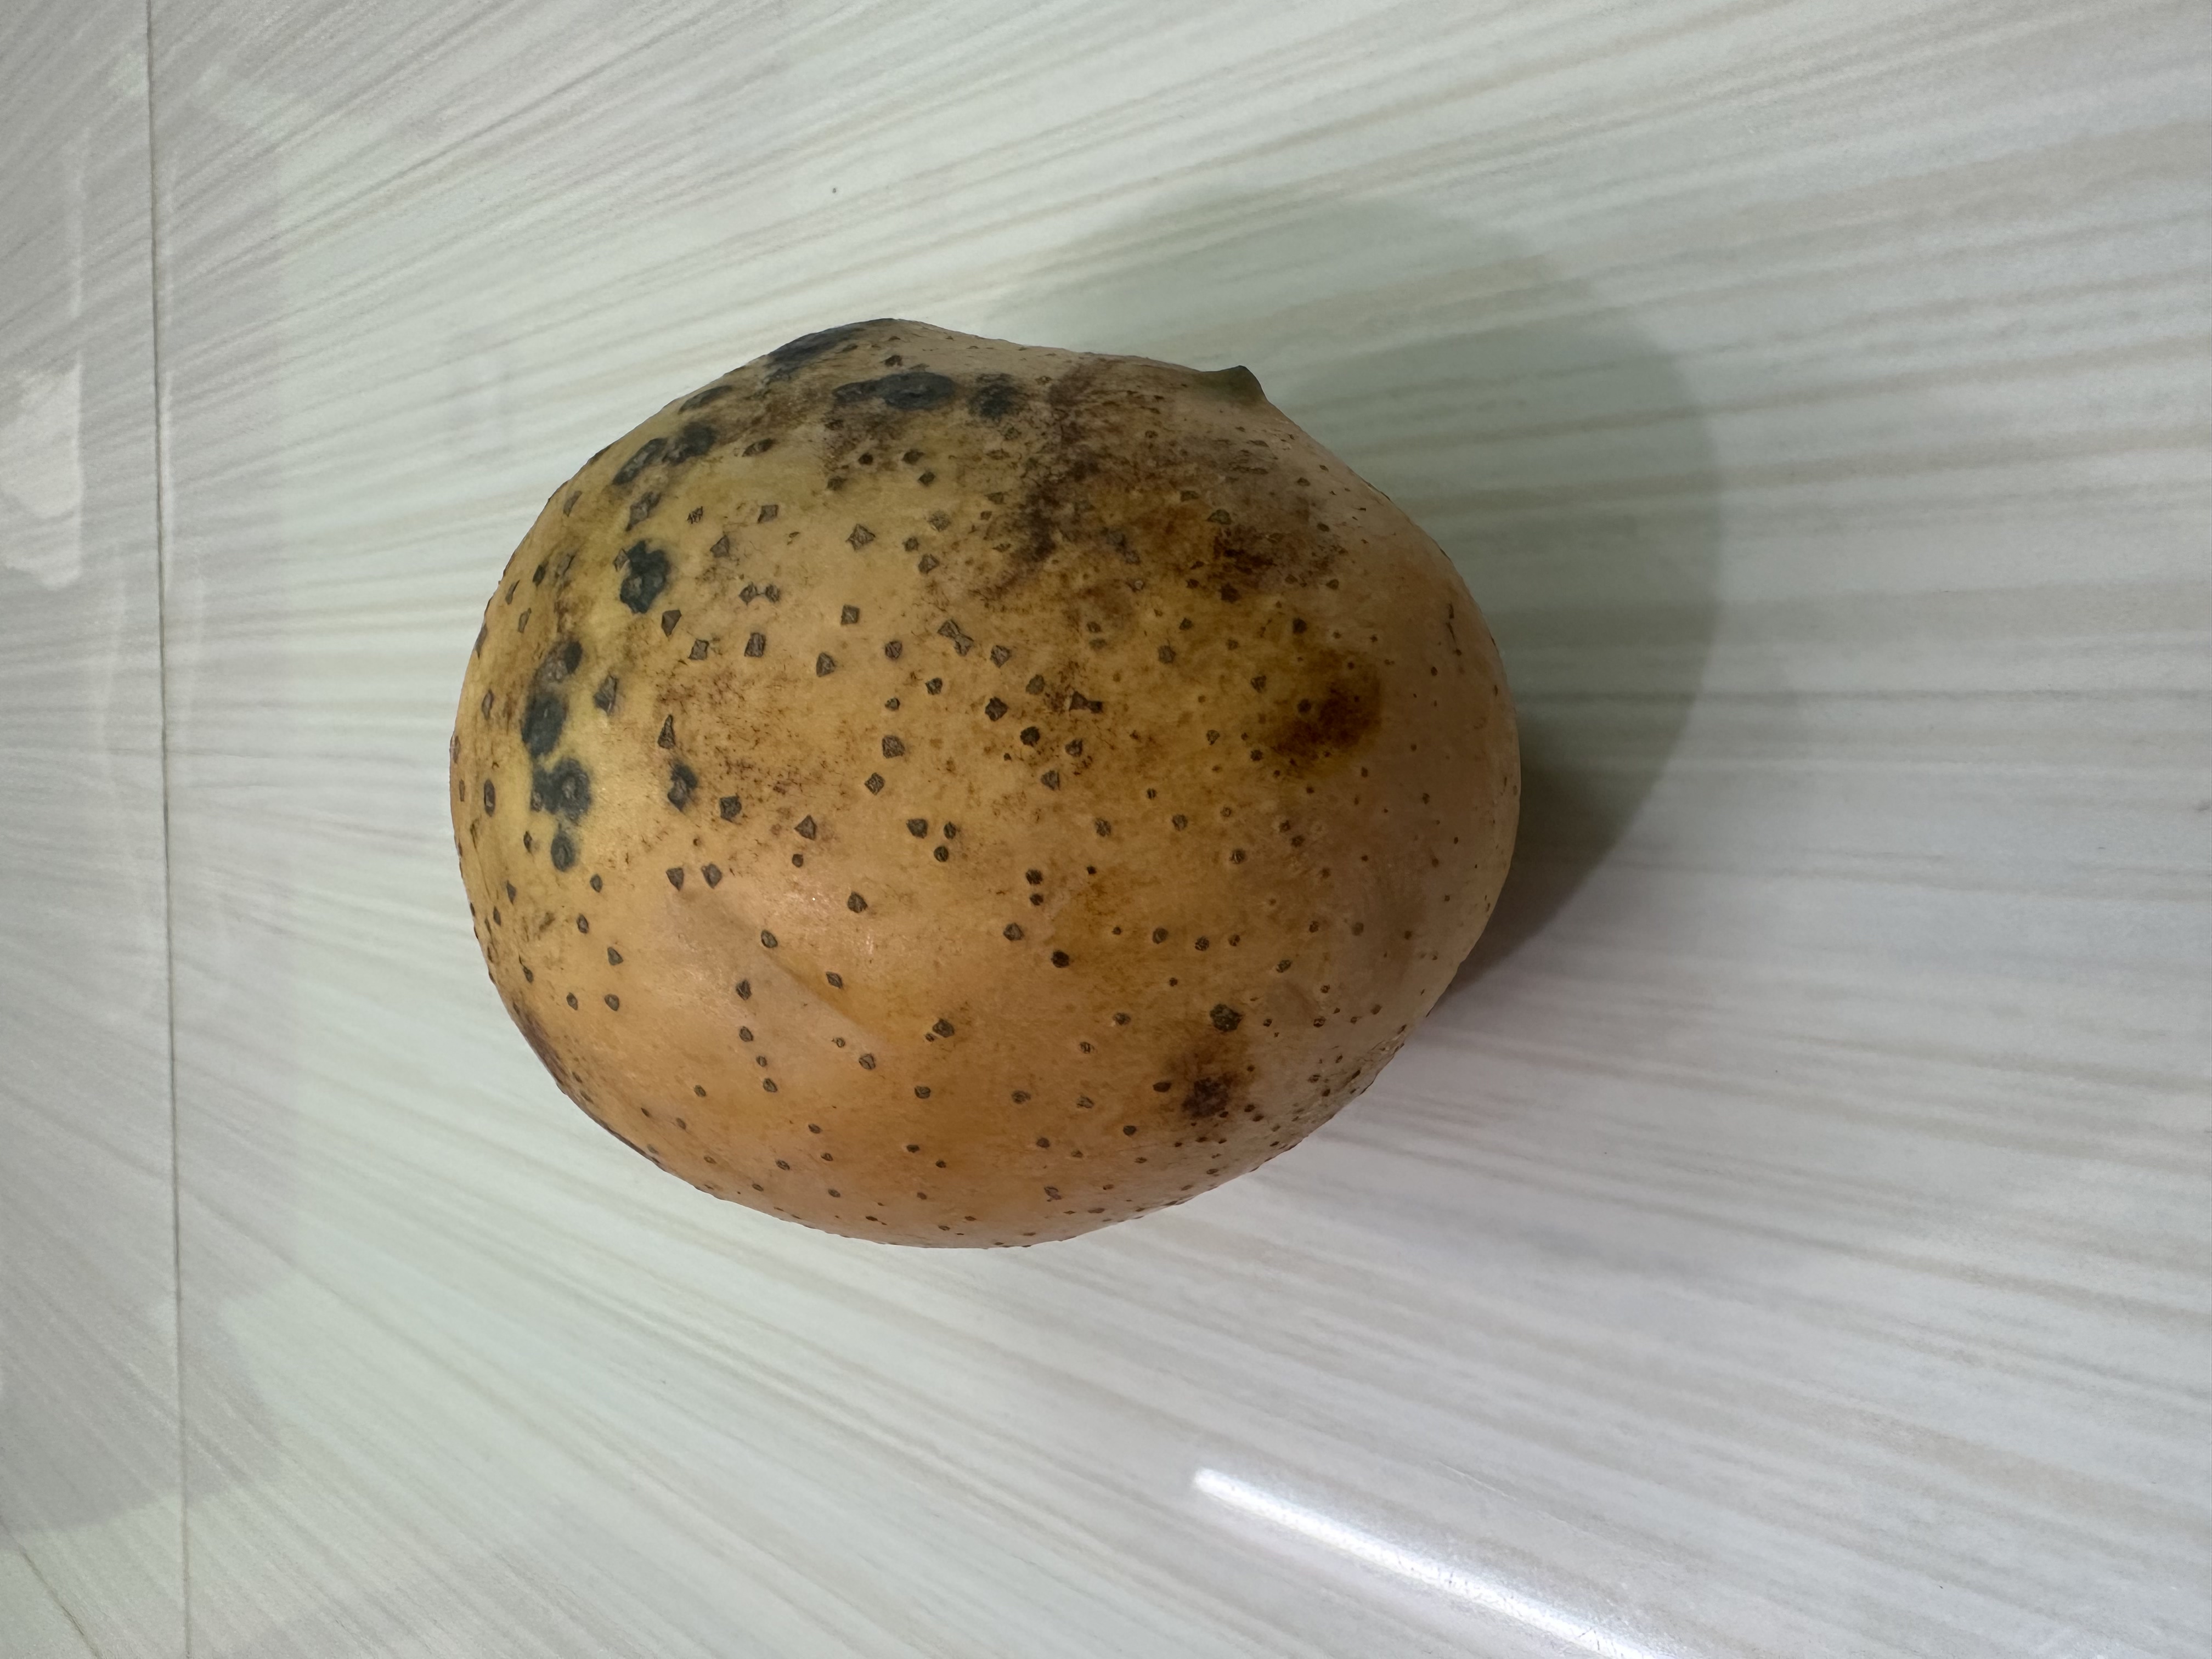
Mango variety: Langra